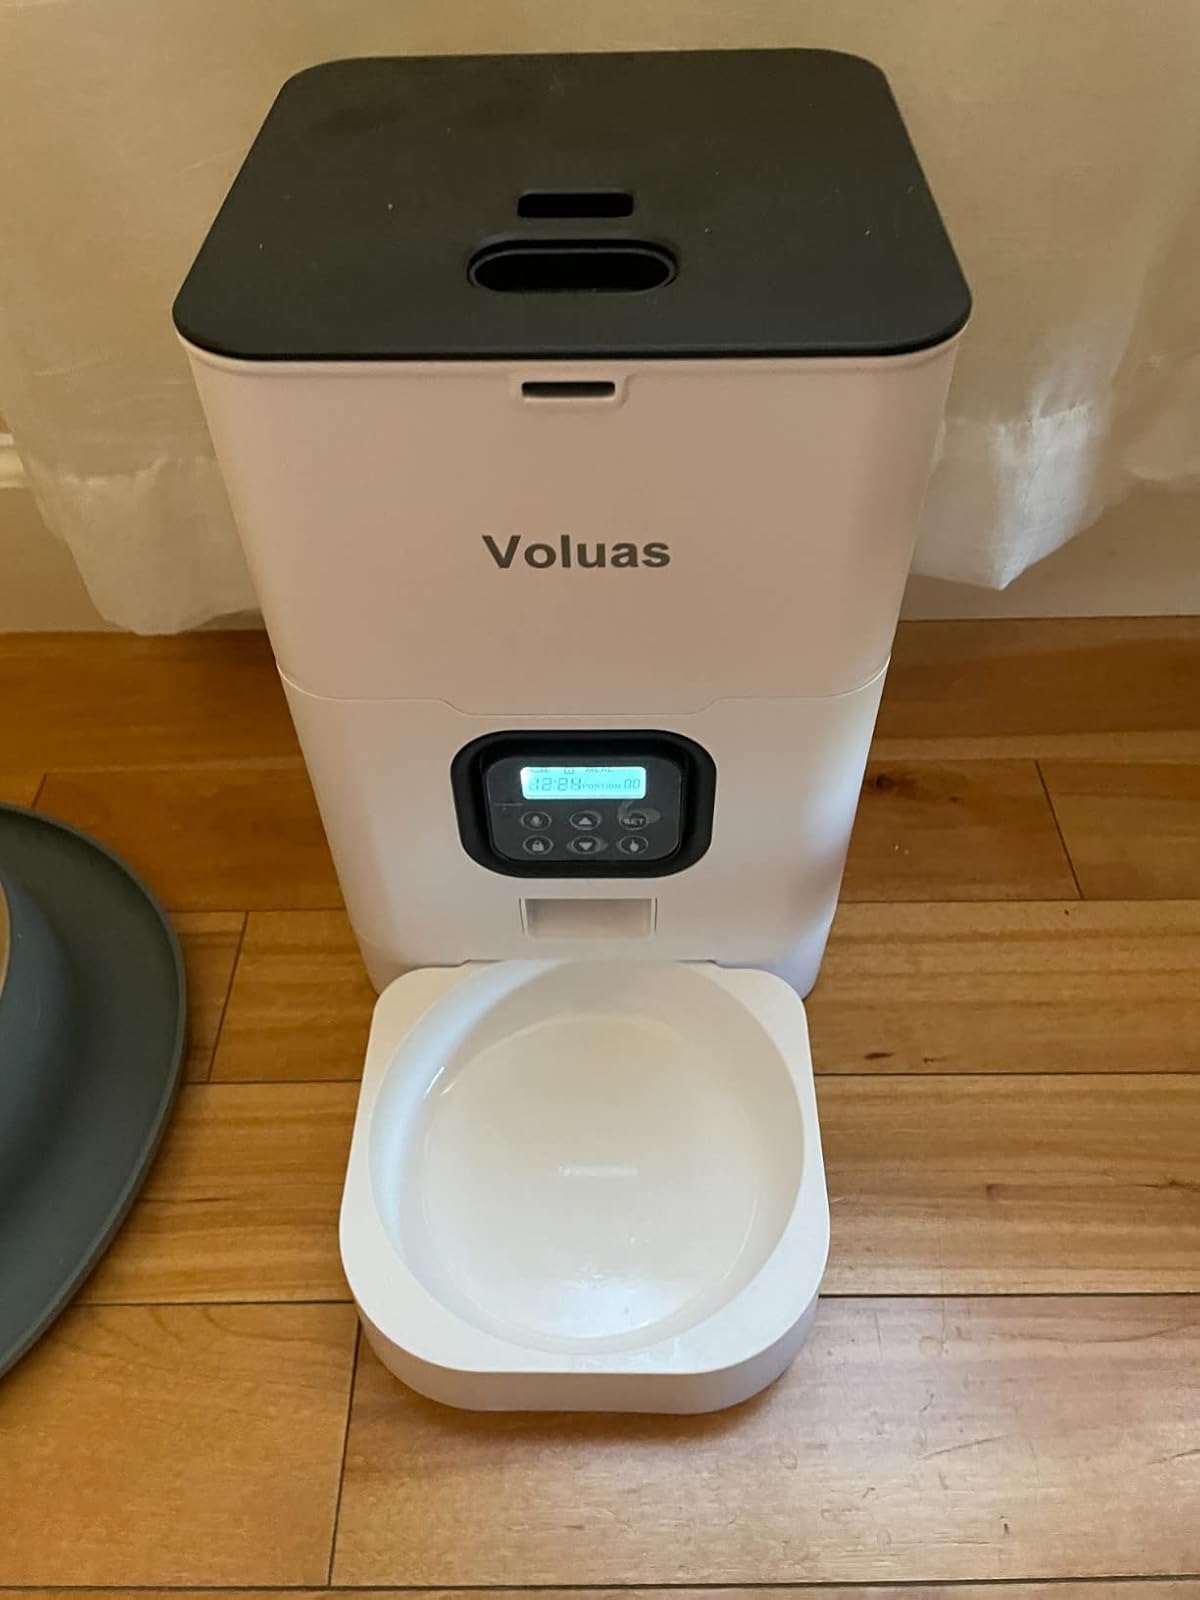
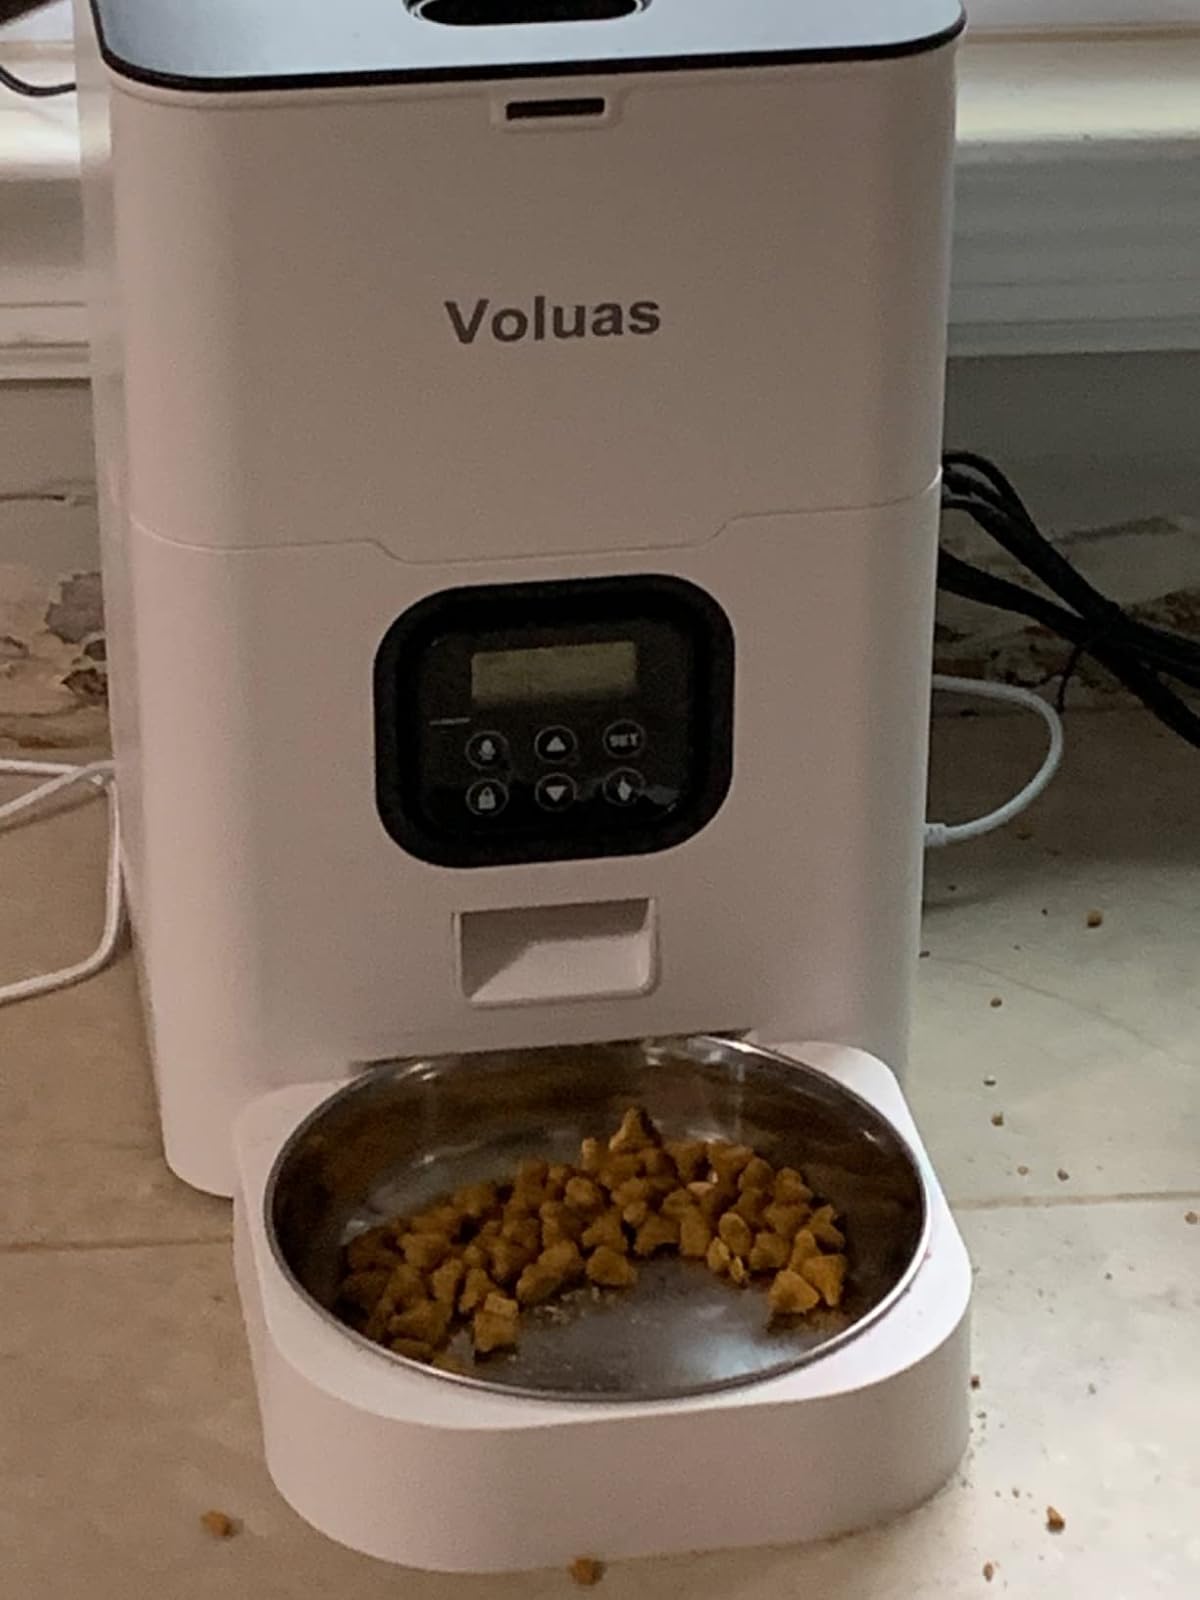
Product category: items_feeder
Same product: yes